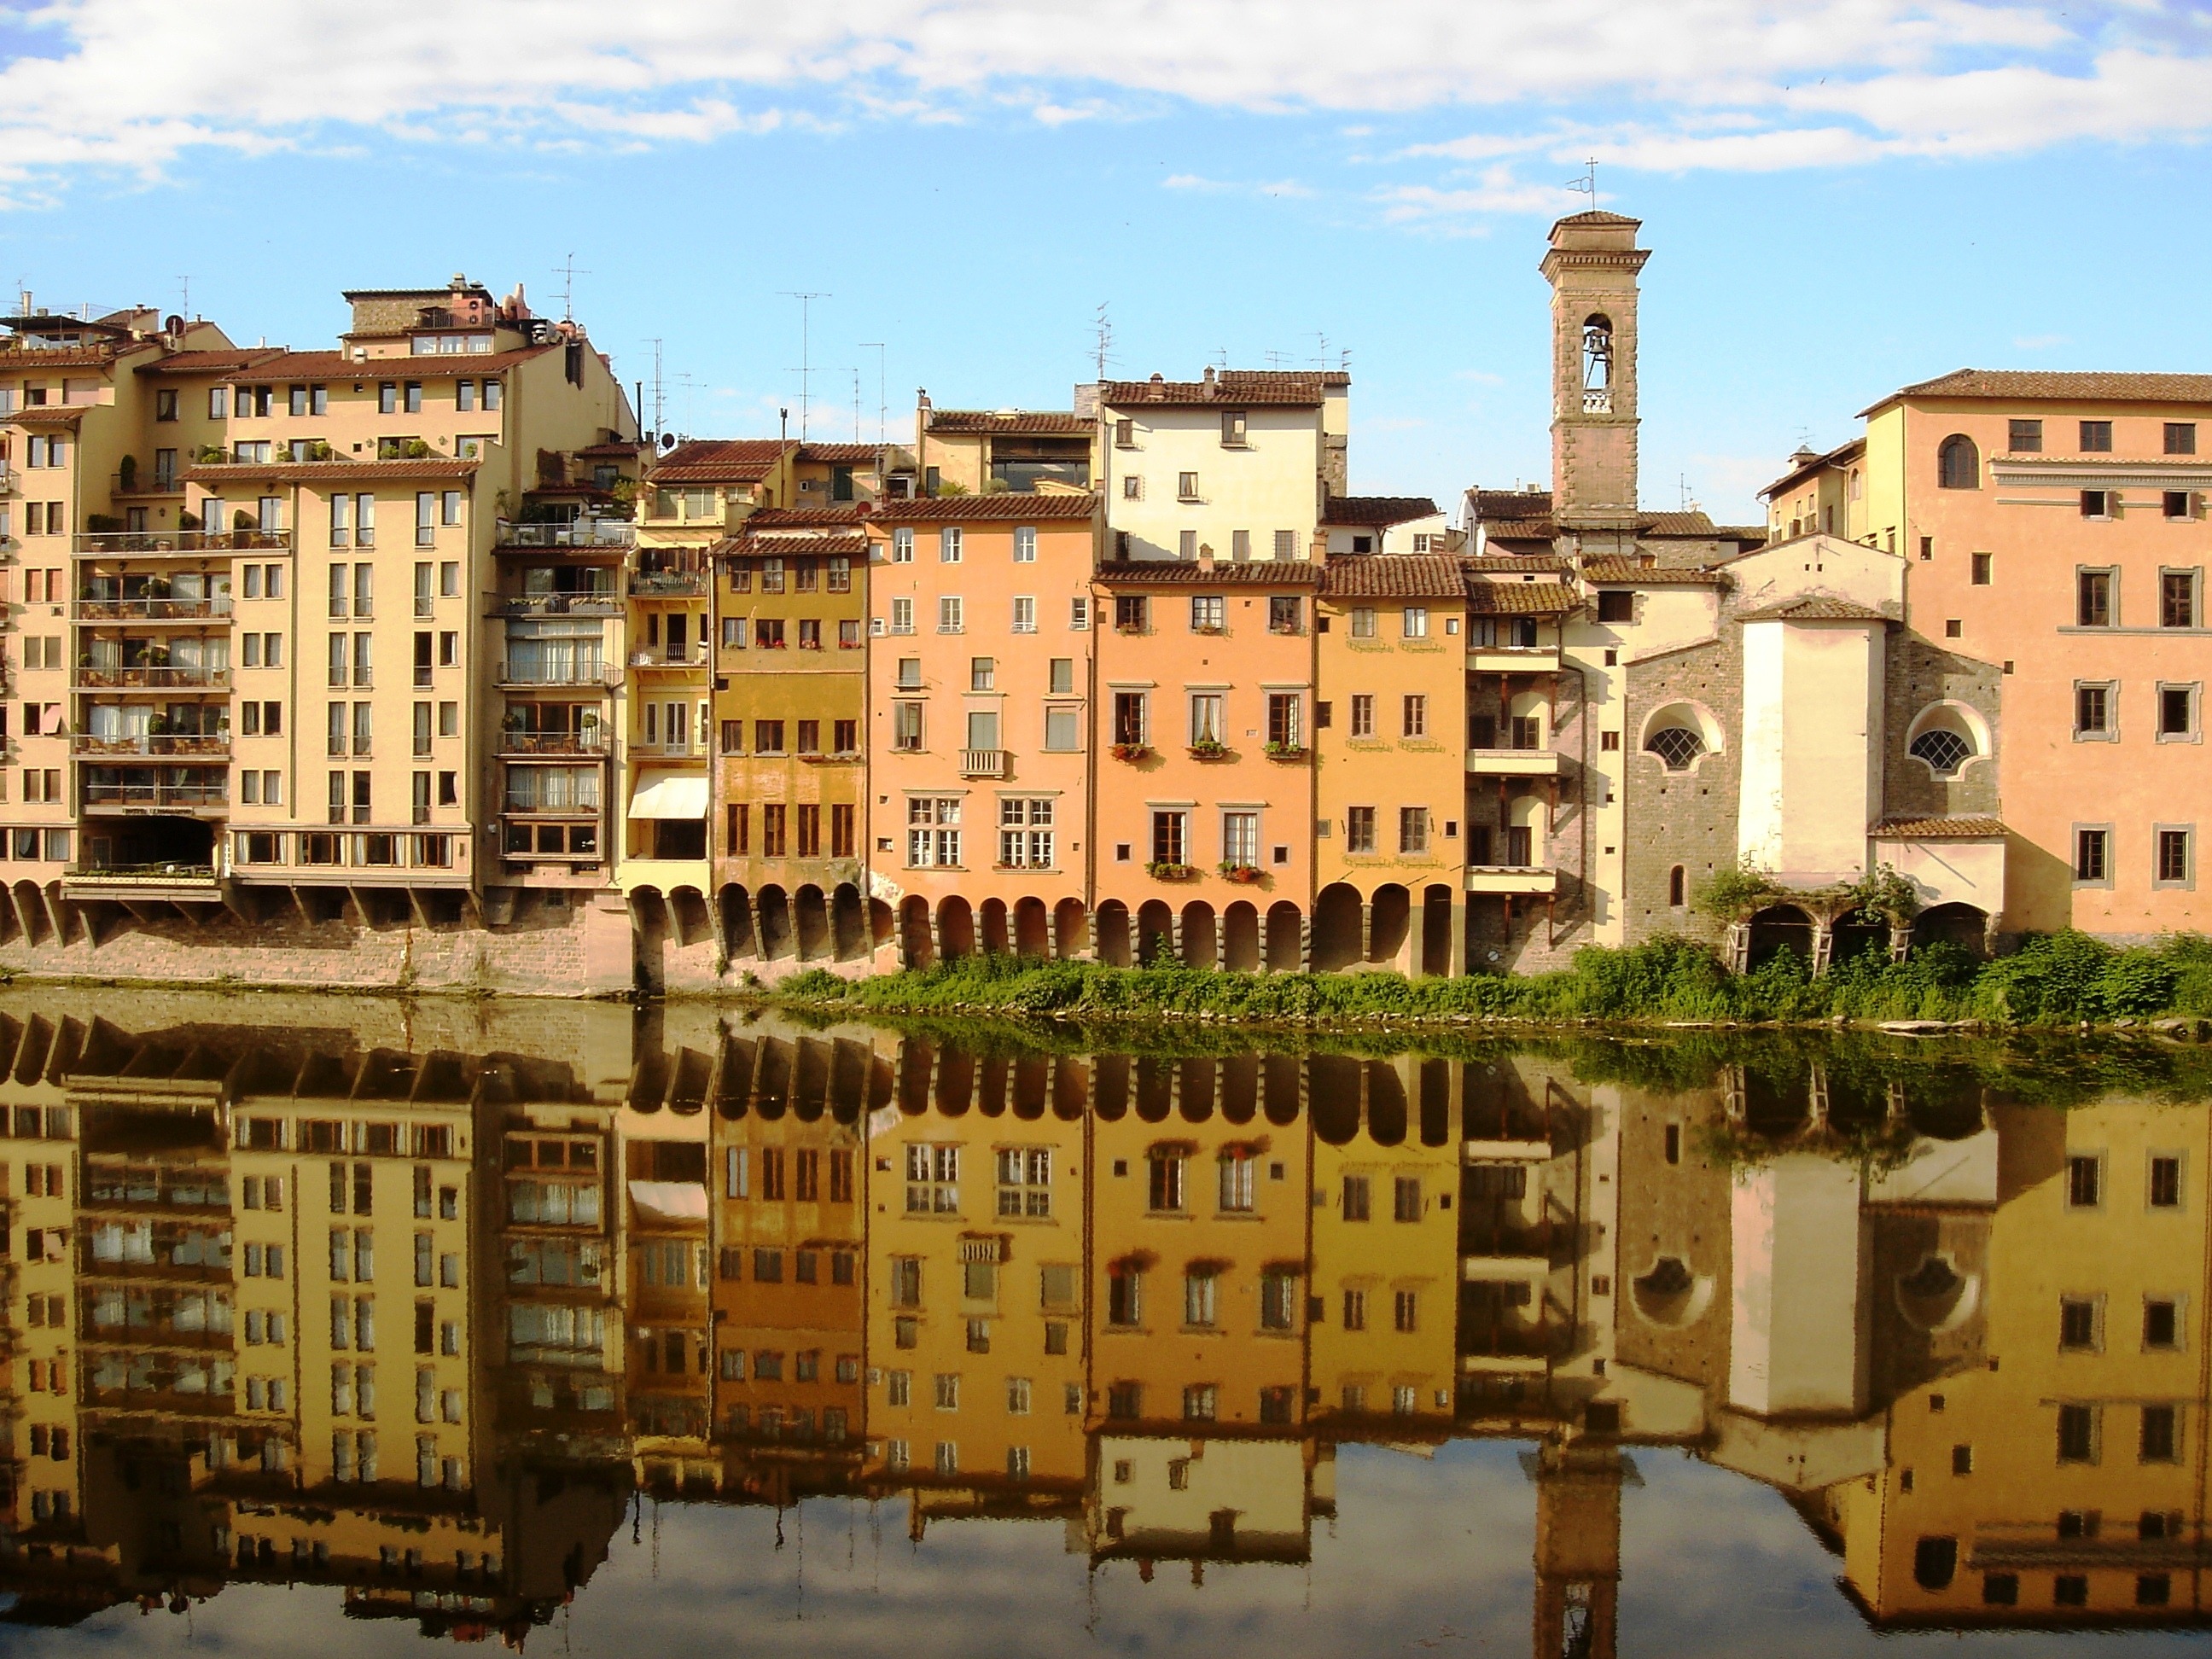
architecture, skyline, town, view, building, city, urban, cityscape, downtown, reflection, tower, scenic, scenery, landmark, italy, tuscany, facade, metropolitan, tower block, buildings, florence, metropolis, neighbourhood, arno river, urban area, residential area, human settlement